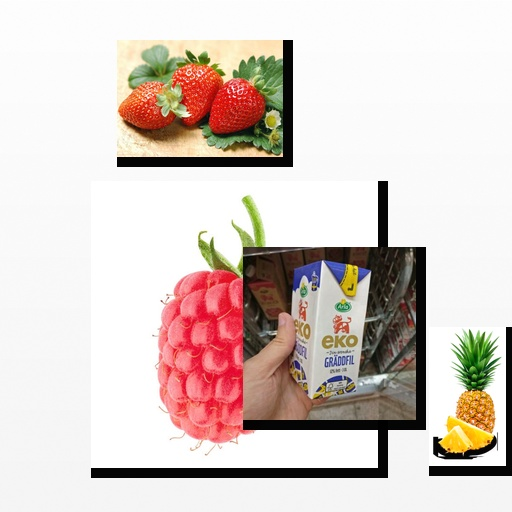
Food items: raspberry, sour_cream, pineapple, strawberry